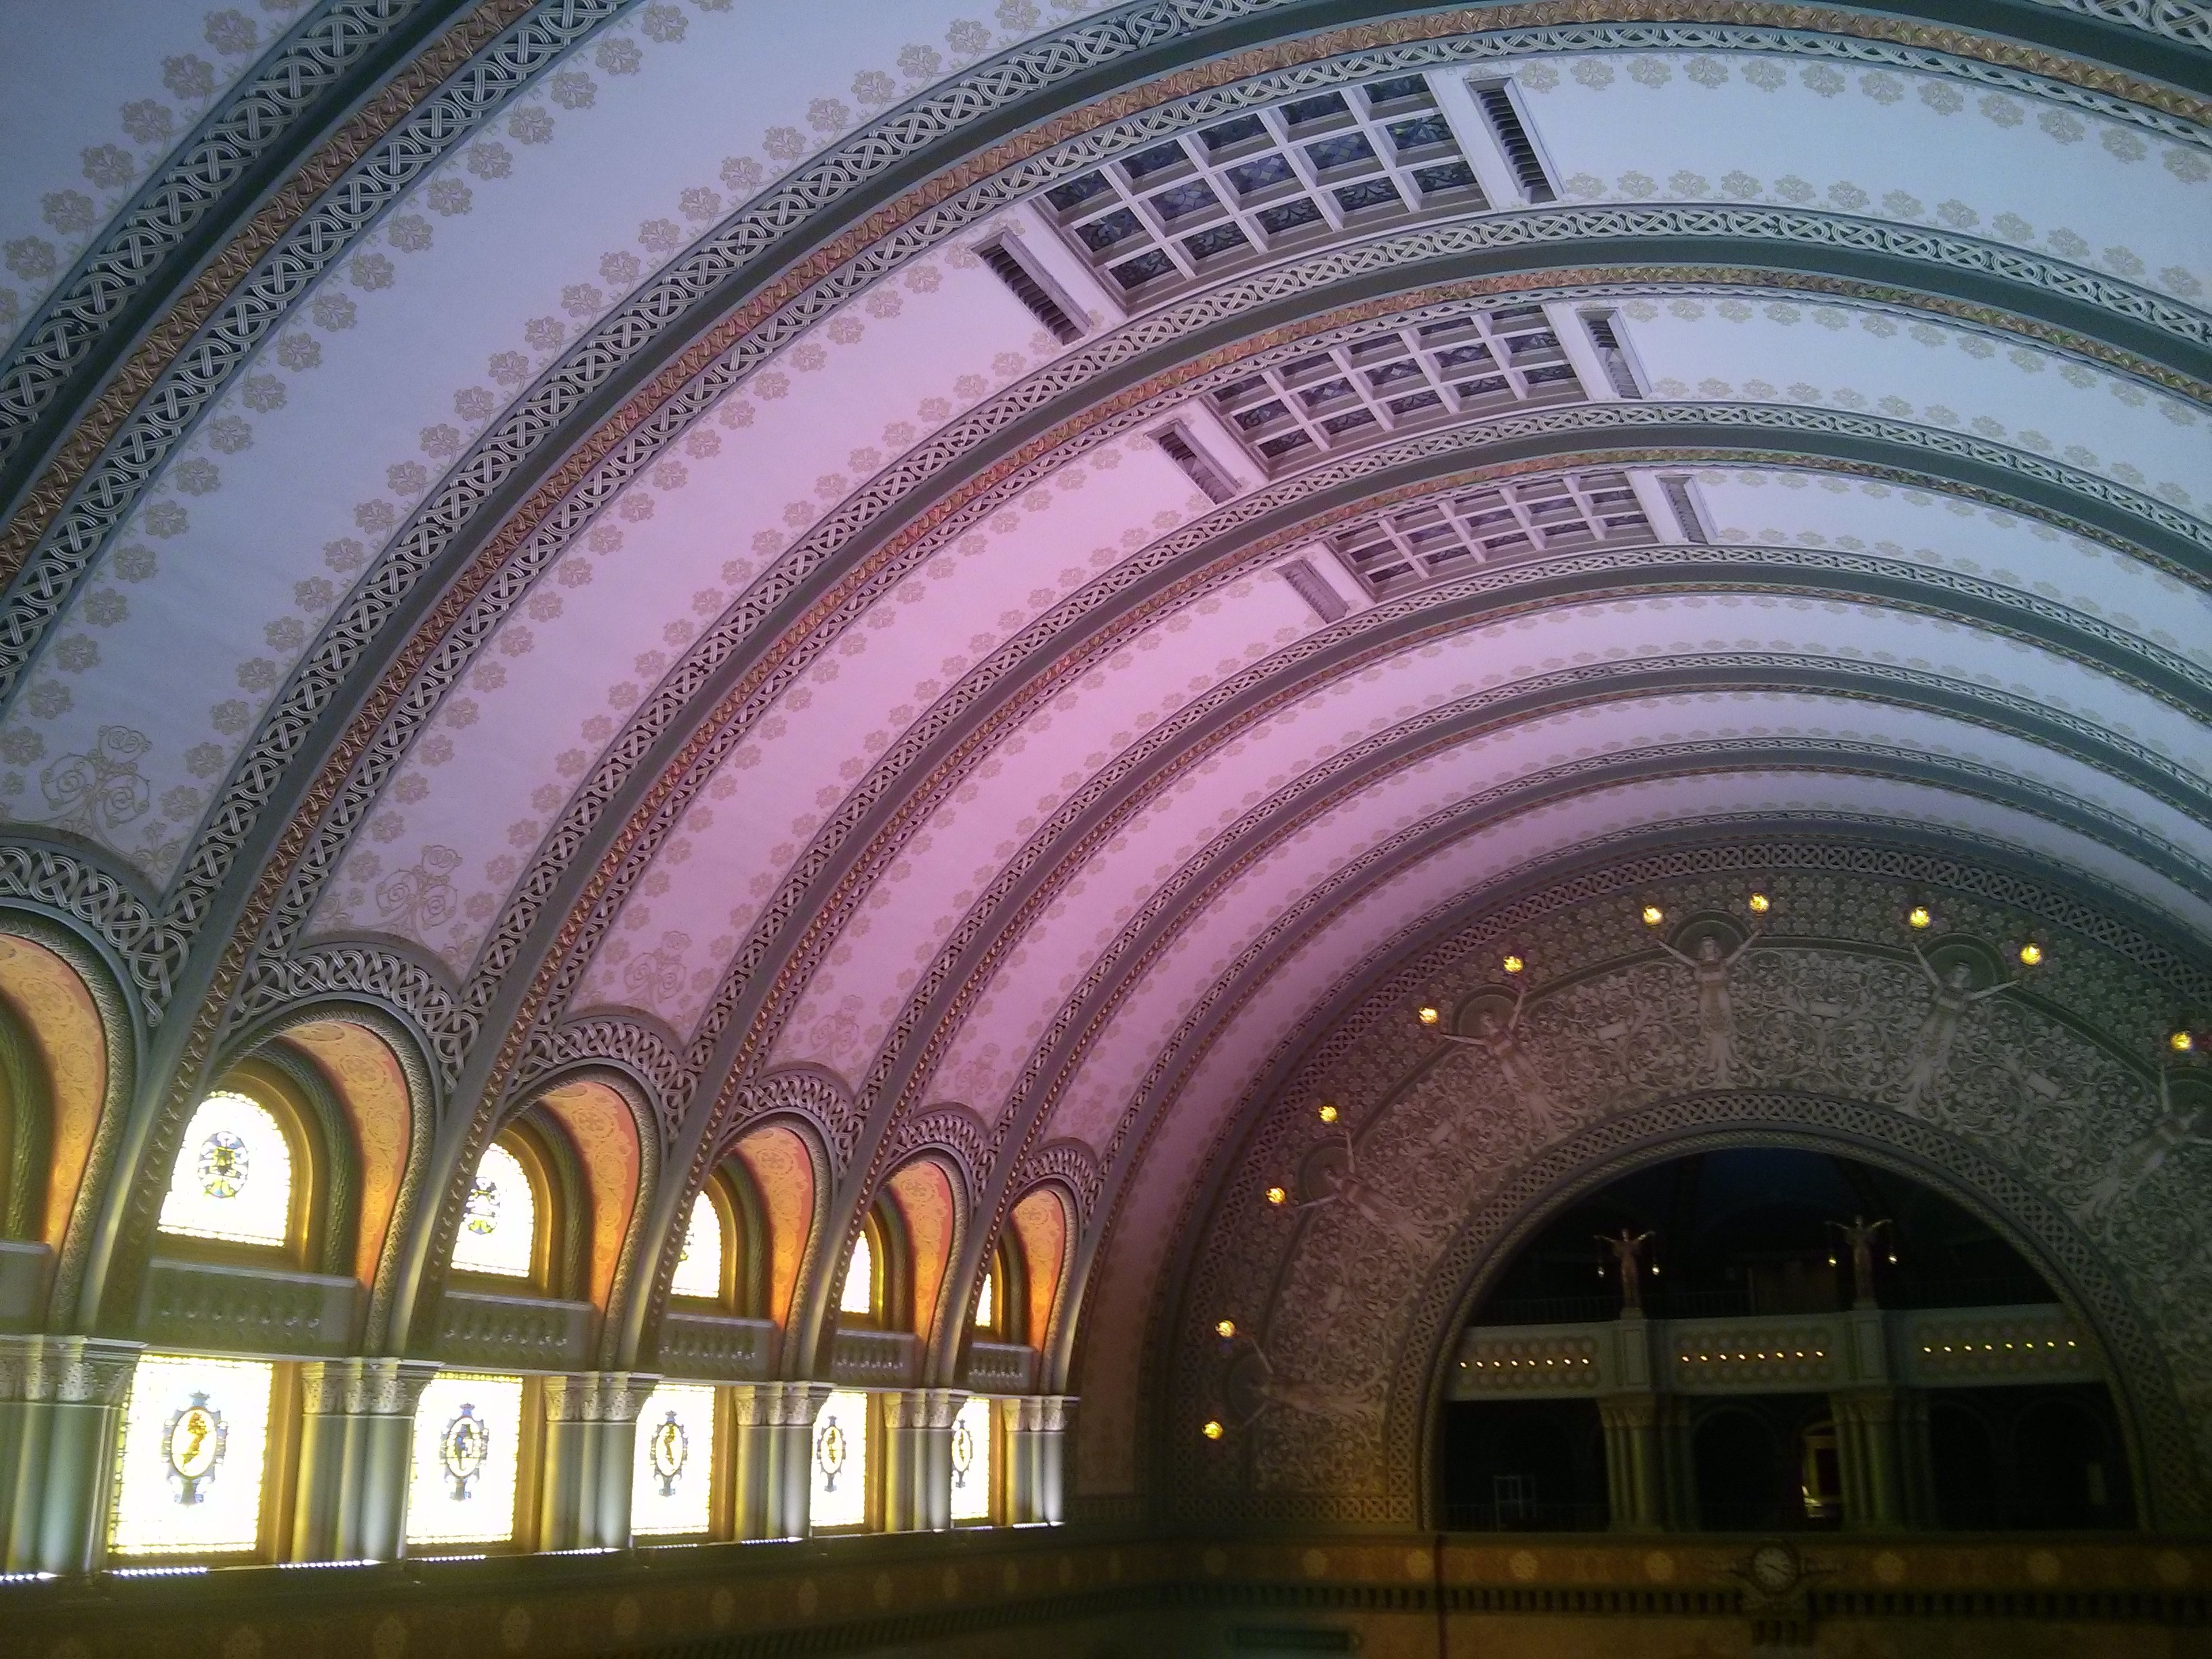
architecture, building, arch, landmark, symmetry, arcade, dome